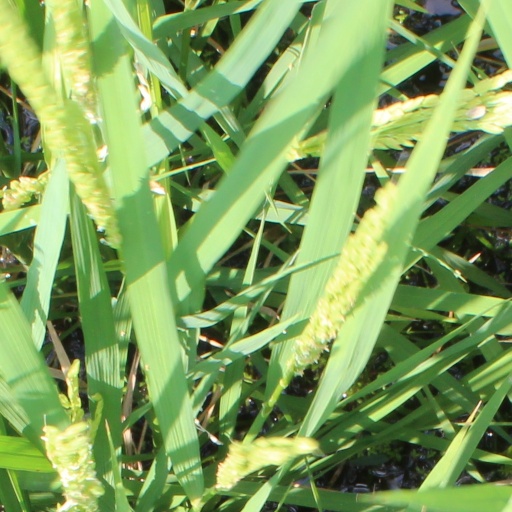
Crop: rice